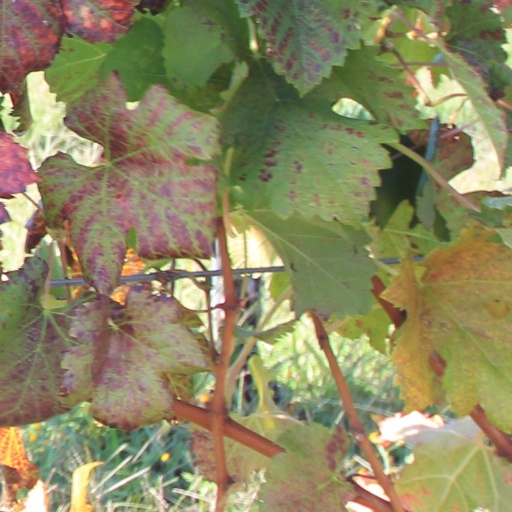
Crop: grape